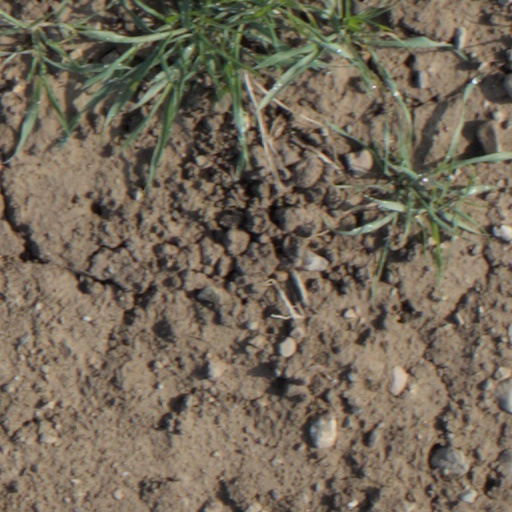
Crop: wheat